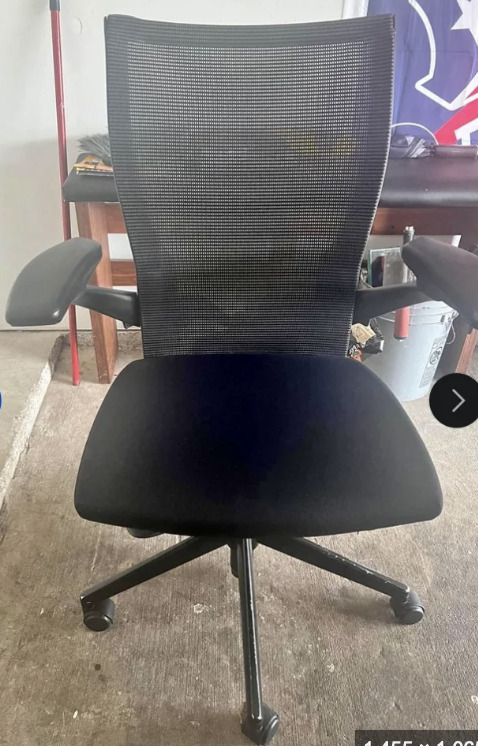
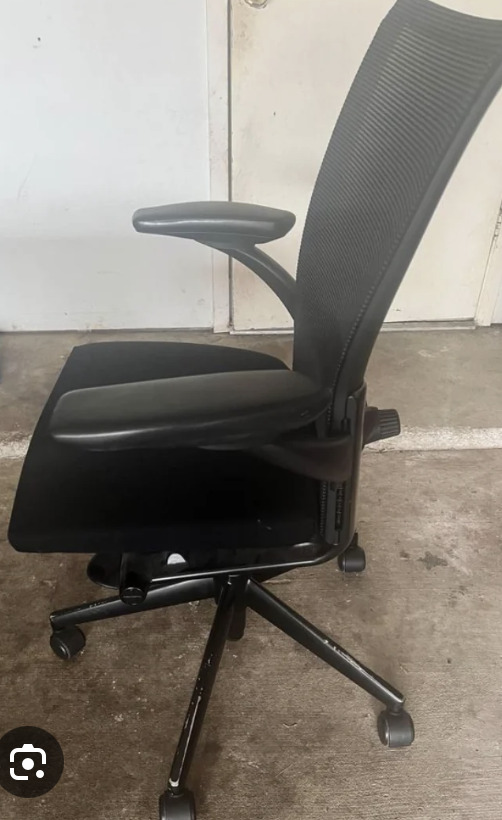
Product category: items_chair
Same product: yes